Courage the Cowardly Dog

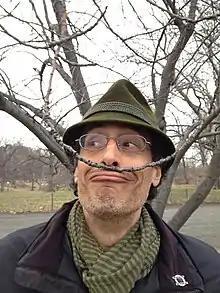
Series creator John R. Dilworth in 2014.

Originally, "Courage the Cowardly Dog" was created as a seven-minute animated short, "The Chicken from Outer Space". Dilworth started the animated short with Hanna-Barbera, sponsored by Cartoon Network and introduced Courage. Dilworth graduated with a Bachelor of Fine Arts from the School of Visual Arts in New York in 1985. He became an art director and founded his own animation studio, Stretch Films, in 1991, and incorporated in 1994. The character of Courage grew out of an earlier character of Dilworth's called Hamilton, who appeared in "Smart Talk with Raisin", a pilot Dilworth created for MTV.